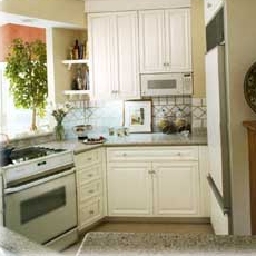
Room type: kitchen